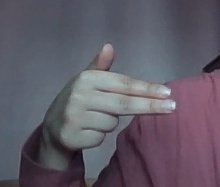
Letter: ghain